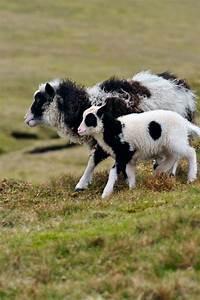
sheep